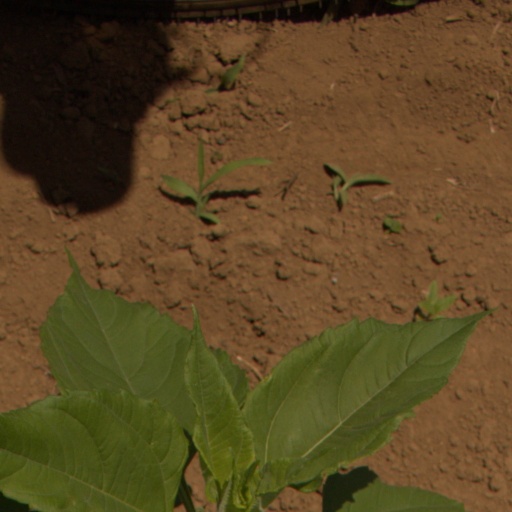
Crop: Jerusalem artichoke